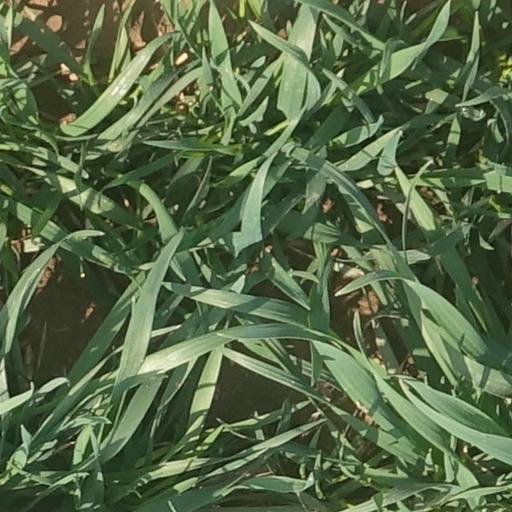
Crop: wheat